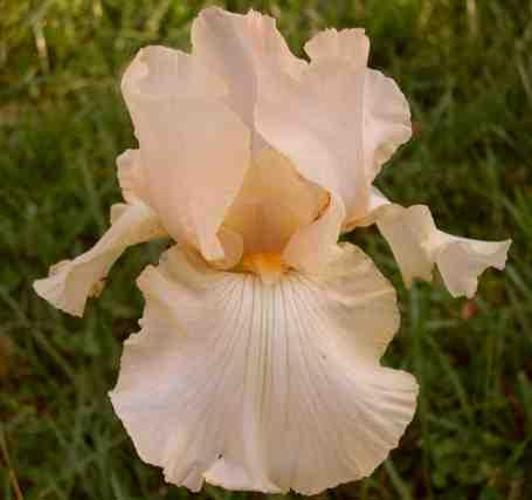
Label: bearded iris